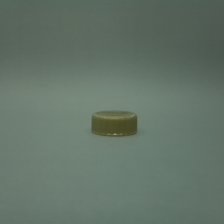
Color: yellow/gold
Cap type: standard cap